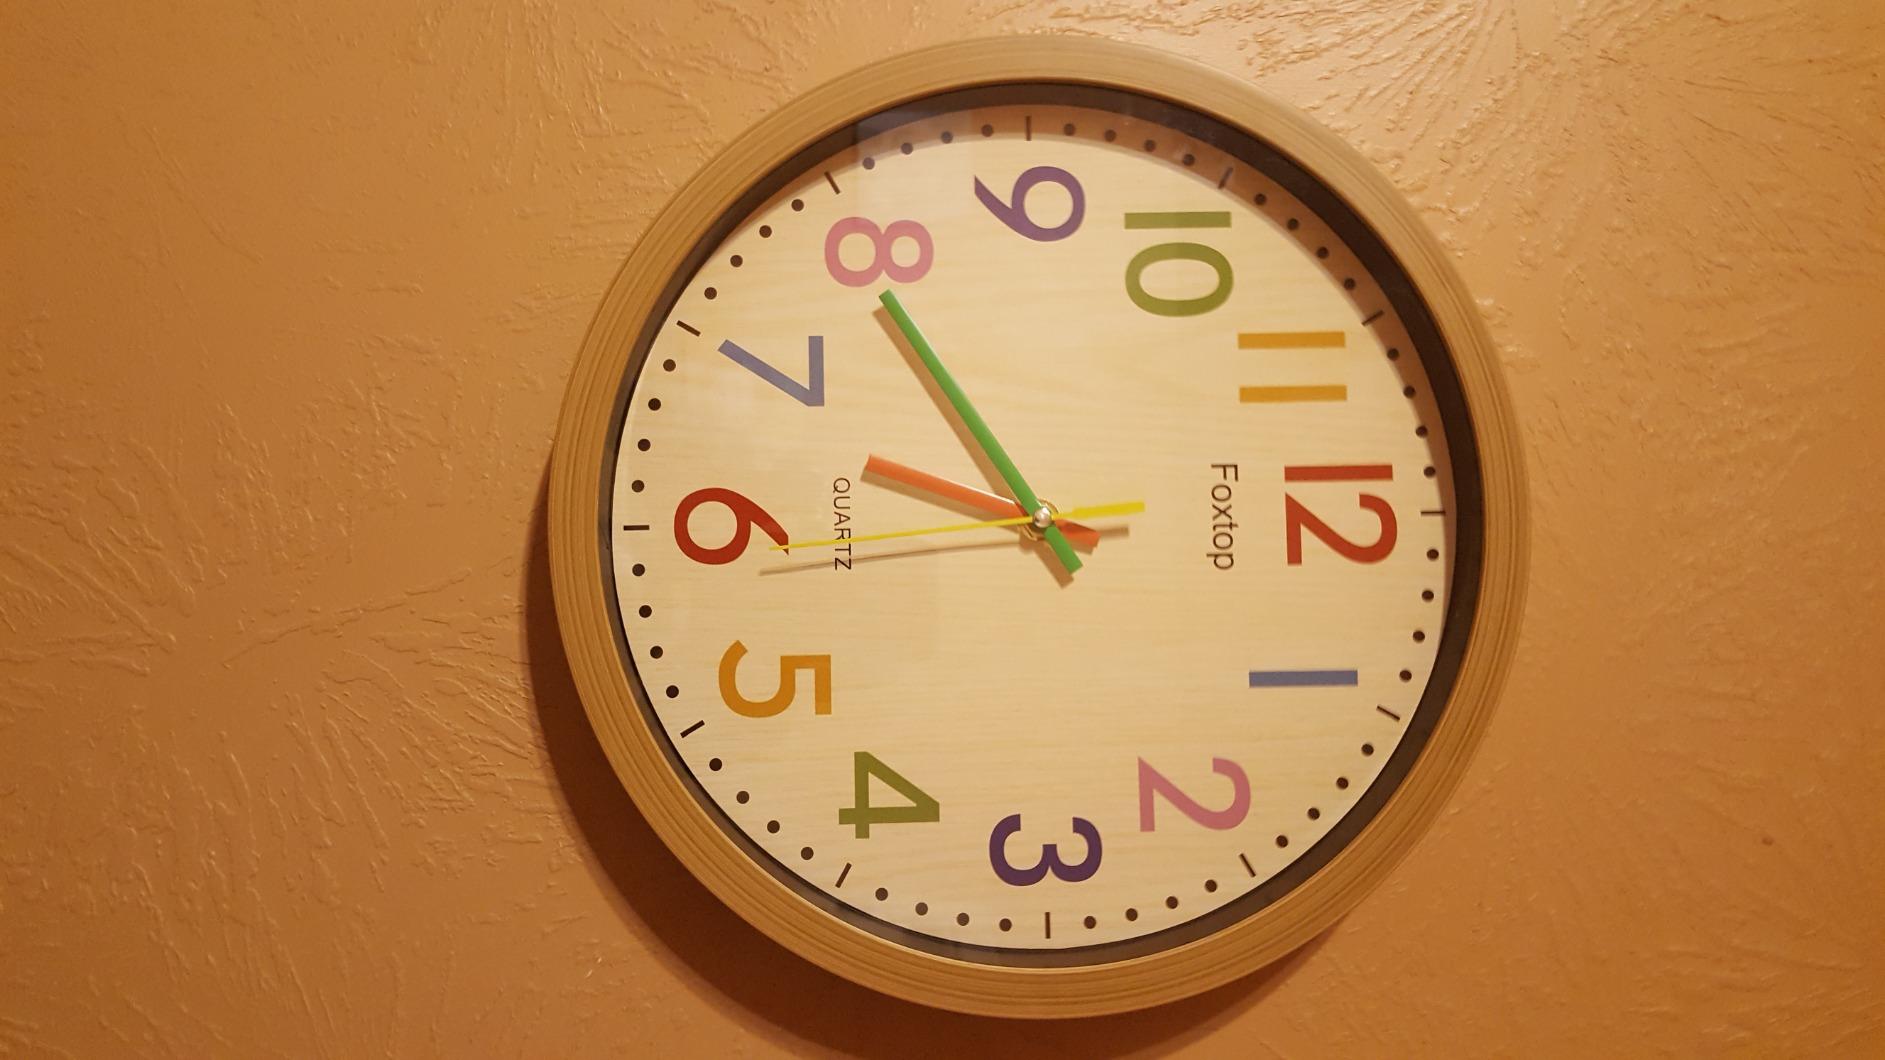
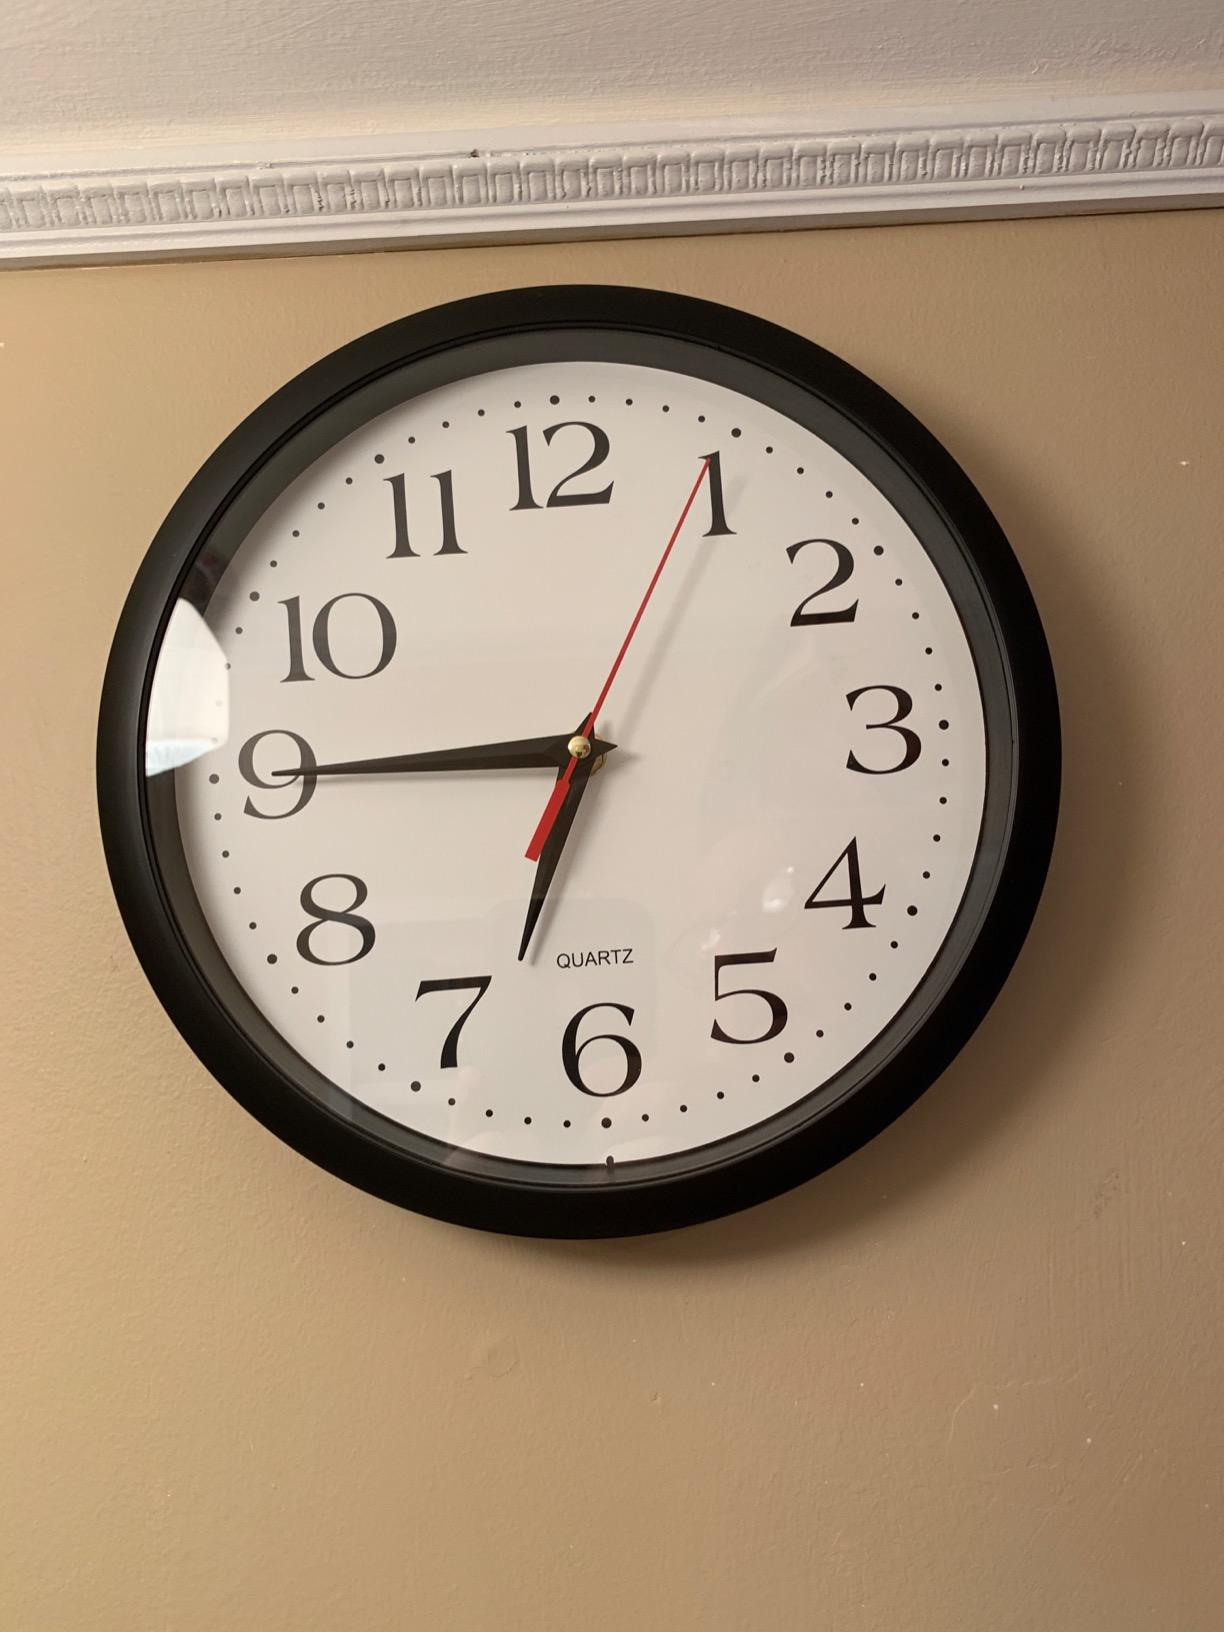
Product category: clock
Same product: no